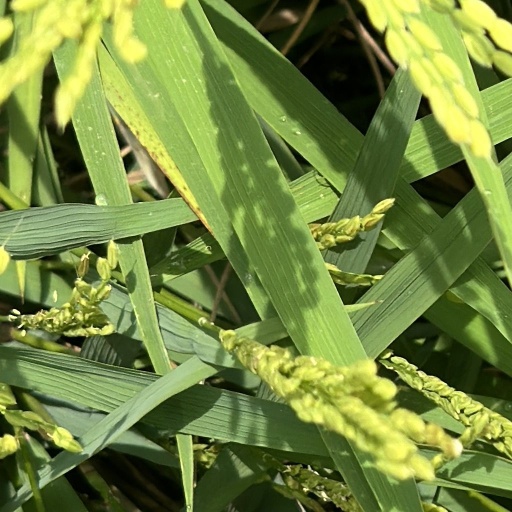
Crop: rice